The Lexicon of Love II

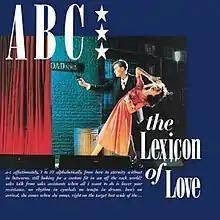
"The Lexicon of Love II"'s album cover makes reference to the original's album cover.

"The Lexicon of Love II" emulated the style of ABC's debut album, "The Lexicon of Love". Dave Simpson ("The Guardian") expanded on this noting "lush orchestrations, hurtling brass and synth stabs."